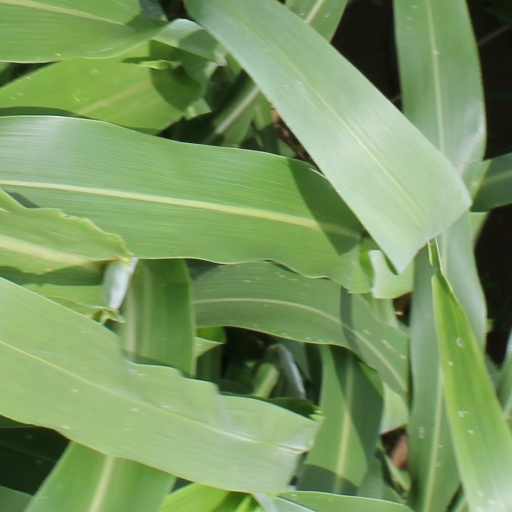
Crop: sorghum